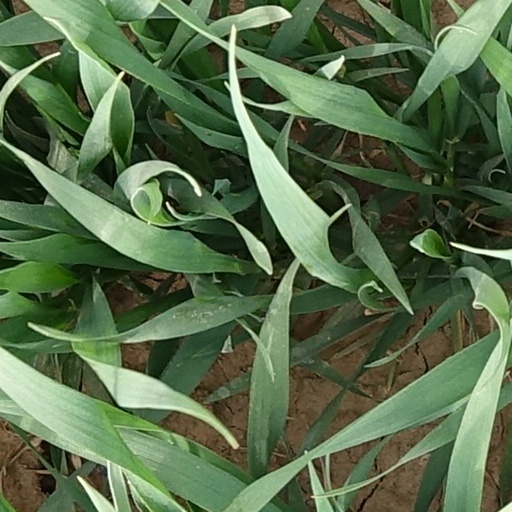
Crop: wheat